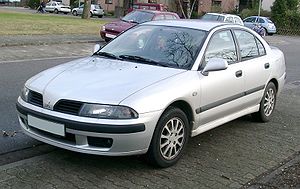
Mitsubishi Carisma / Carisma (DA2A, 1999−2003)
Mitsubishi Carisma var en bilmodel fra den japanske bilfabrikant Mitsubishi Motors, som mellem maj 1995 og december 2003 blev bygget af NedCar i Holland sammen med Volvo S40/V40.